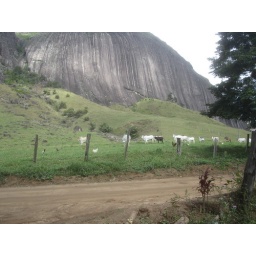
The land in front of the house is rented out for these cows to graze on